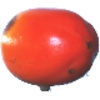
Label: kaki